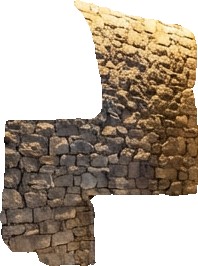
Surface category: wall